Punk Love

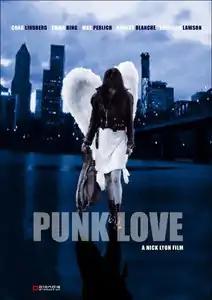

Punk Love is a 2006 independent film focusing on a romance between two people haunted by abuse and addiction. "Punk Love" was directed and written by Nick Lyon, and stars Chad Lindberg and Emma Bing.